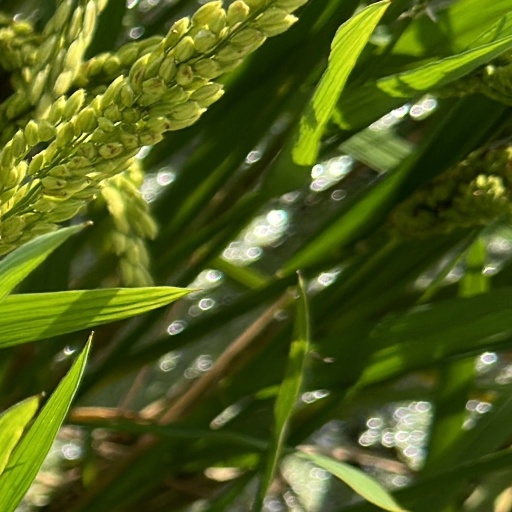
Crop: rice